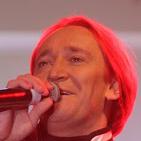
Age: 40